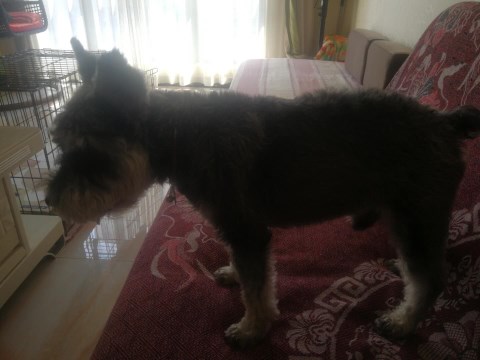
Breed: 2342-n000102-miniature_schnauzer